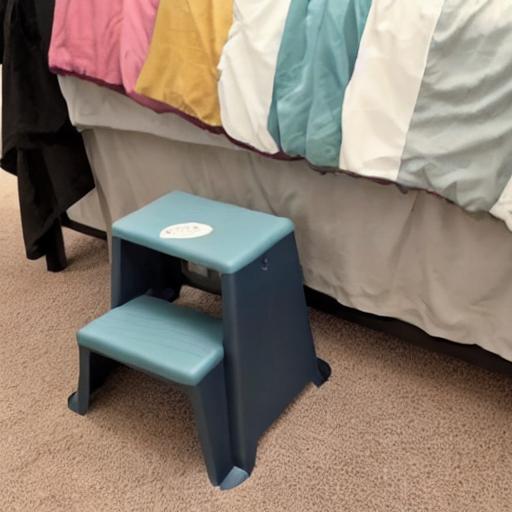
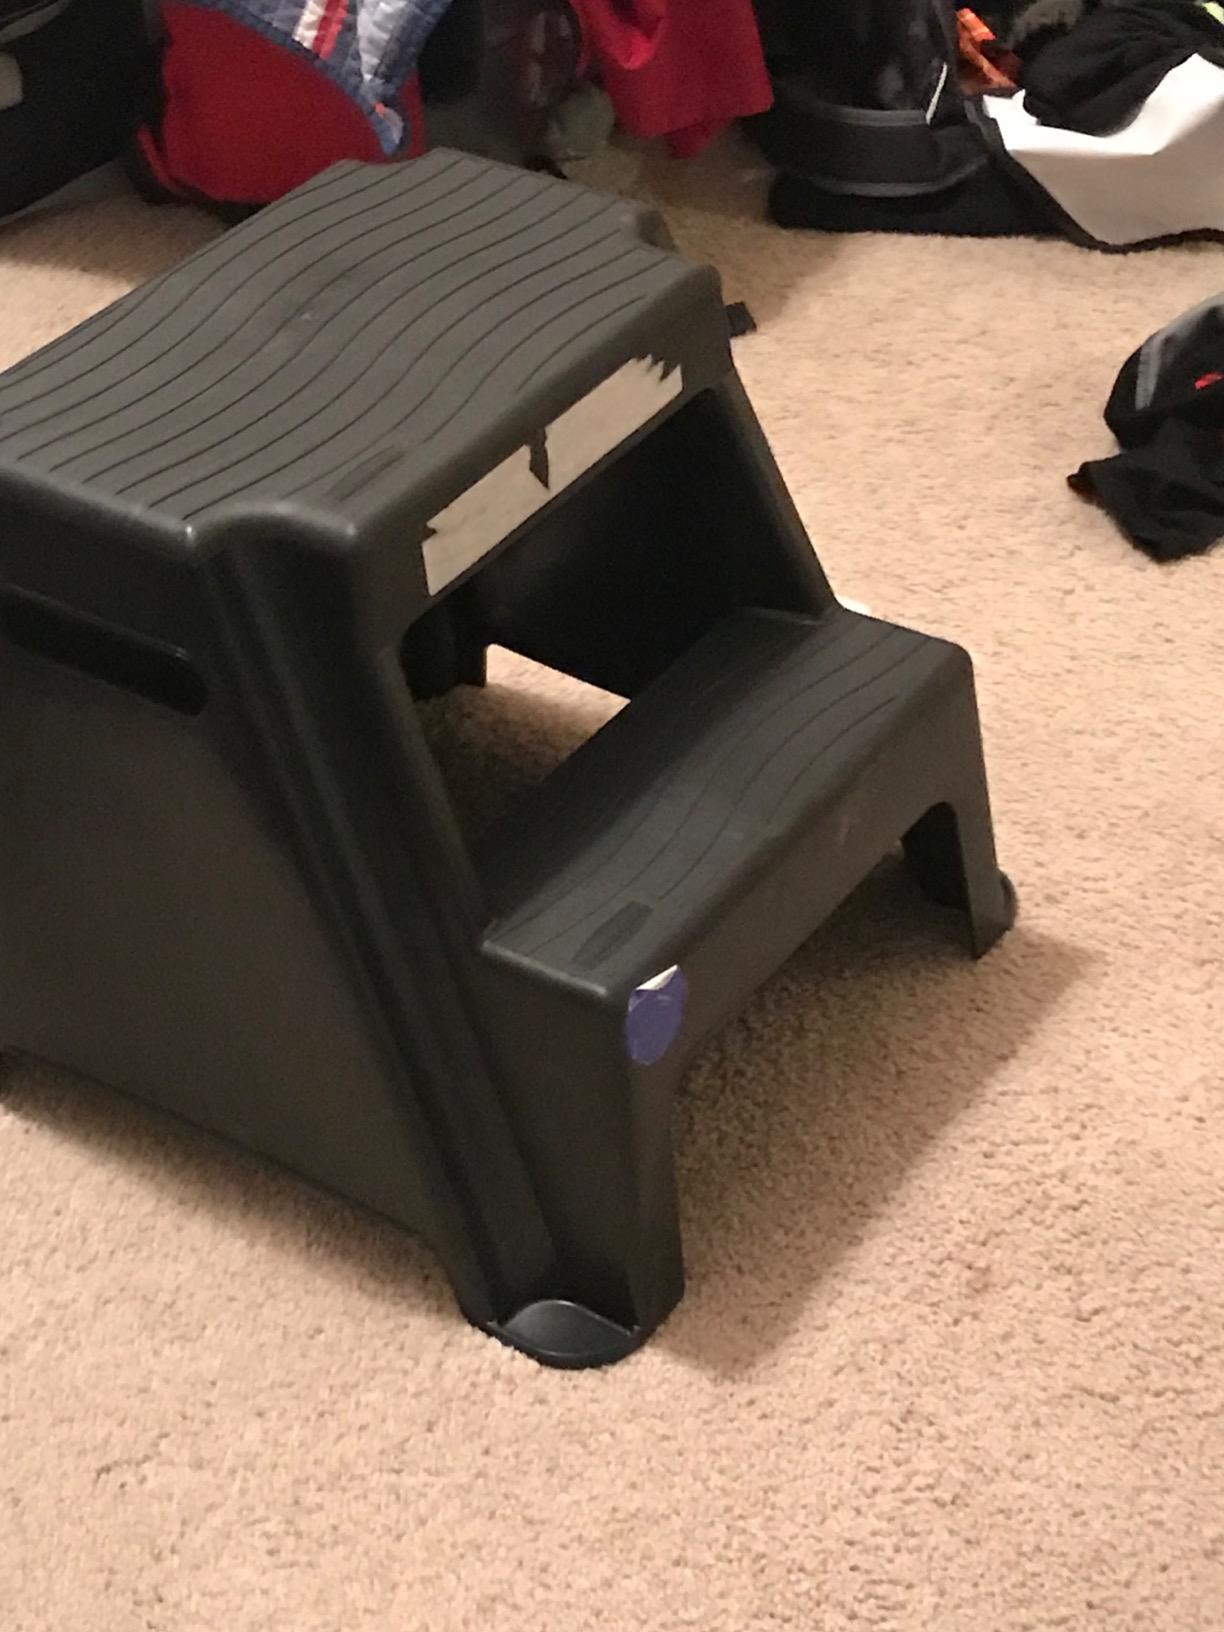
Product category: stool
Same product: no